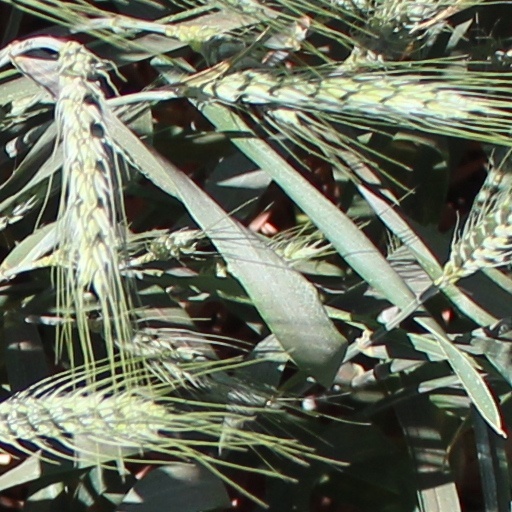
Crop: wheat